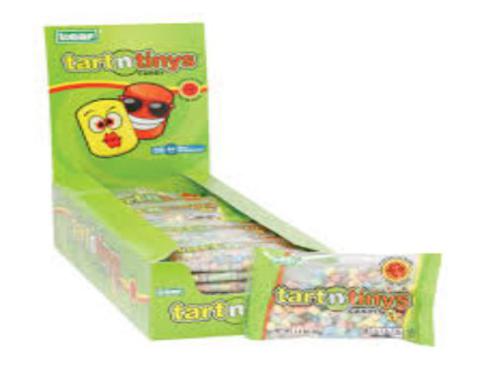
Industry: Food